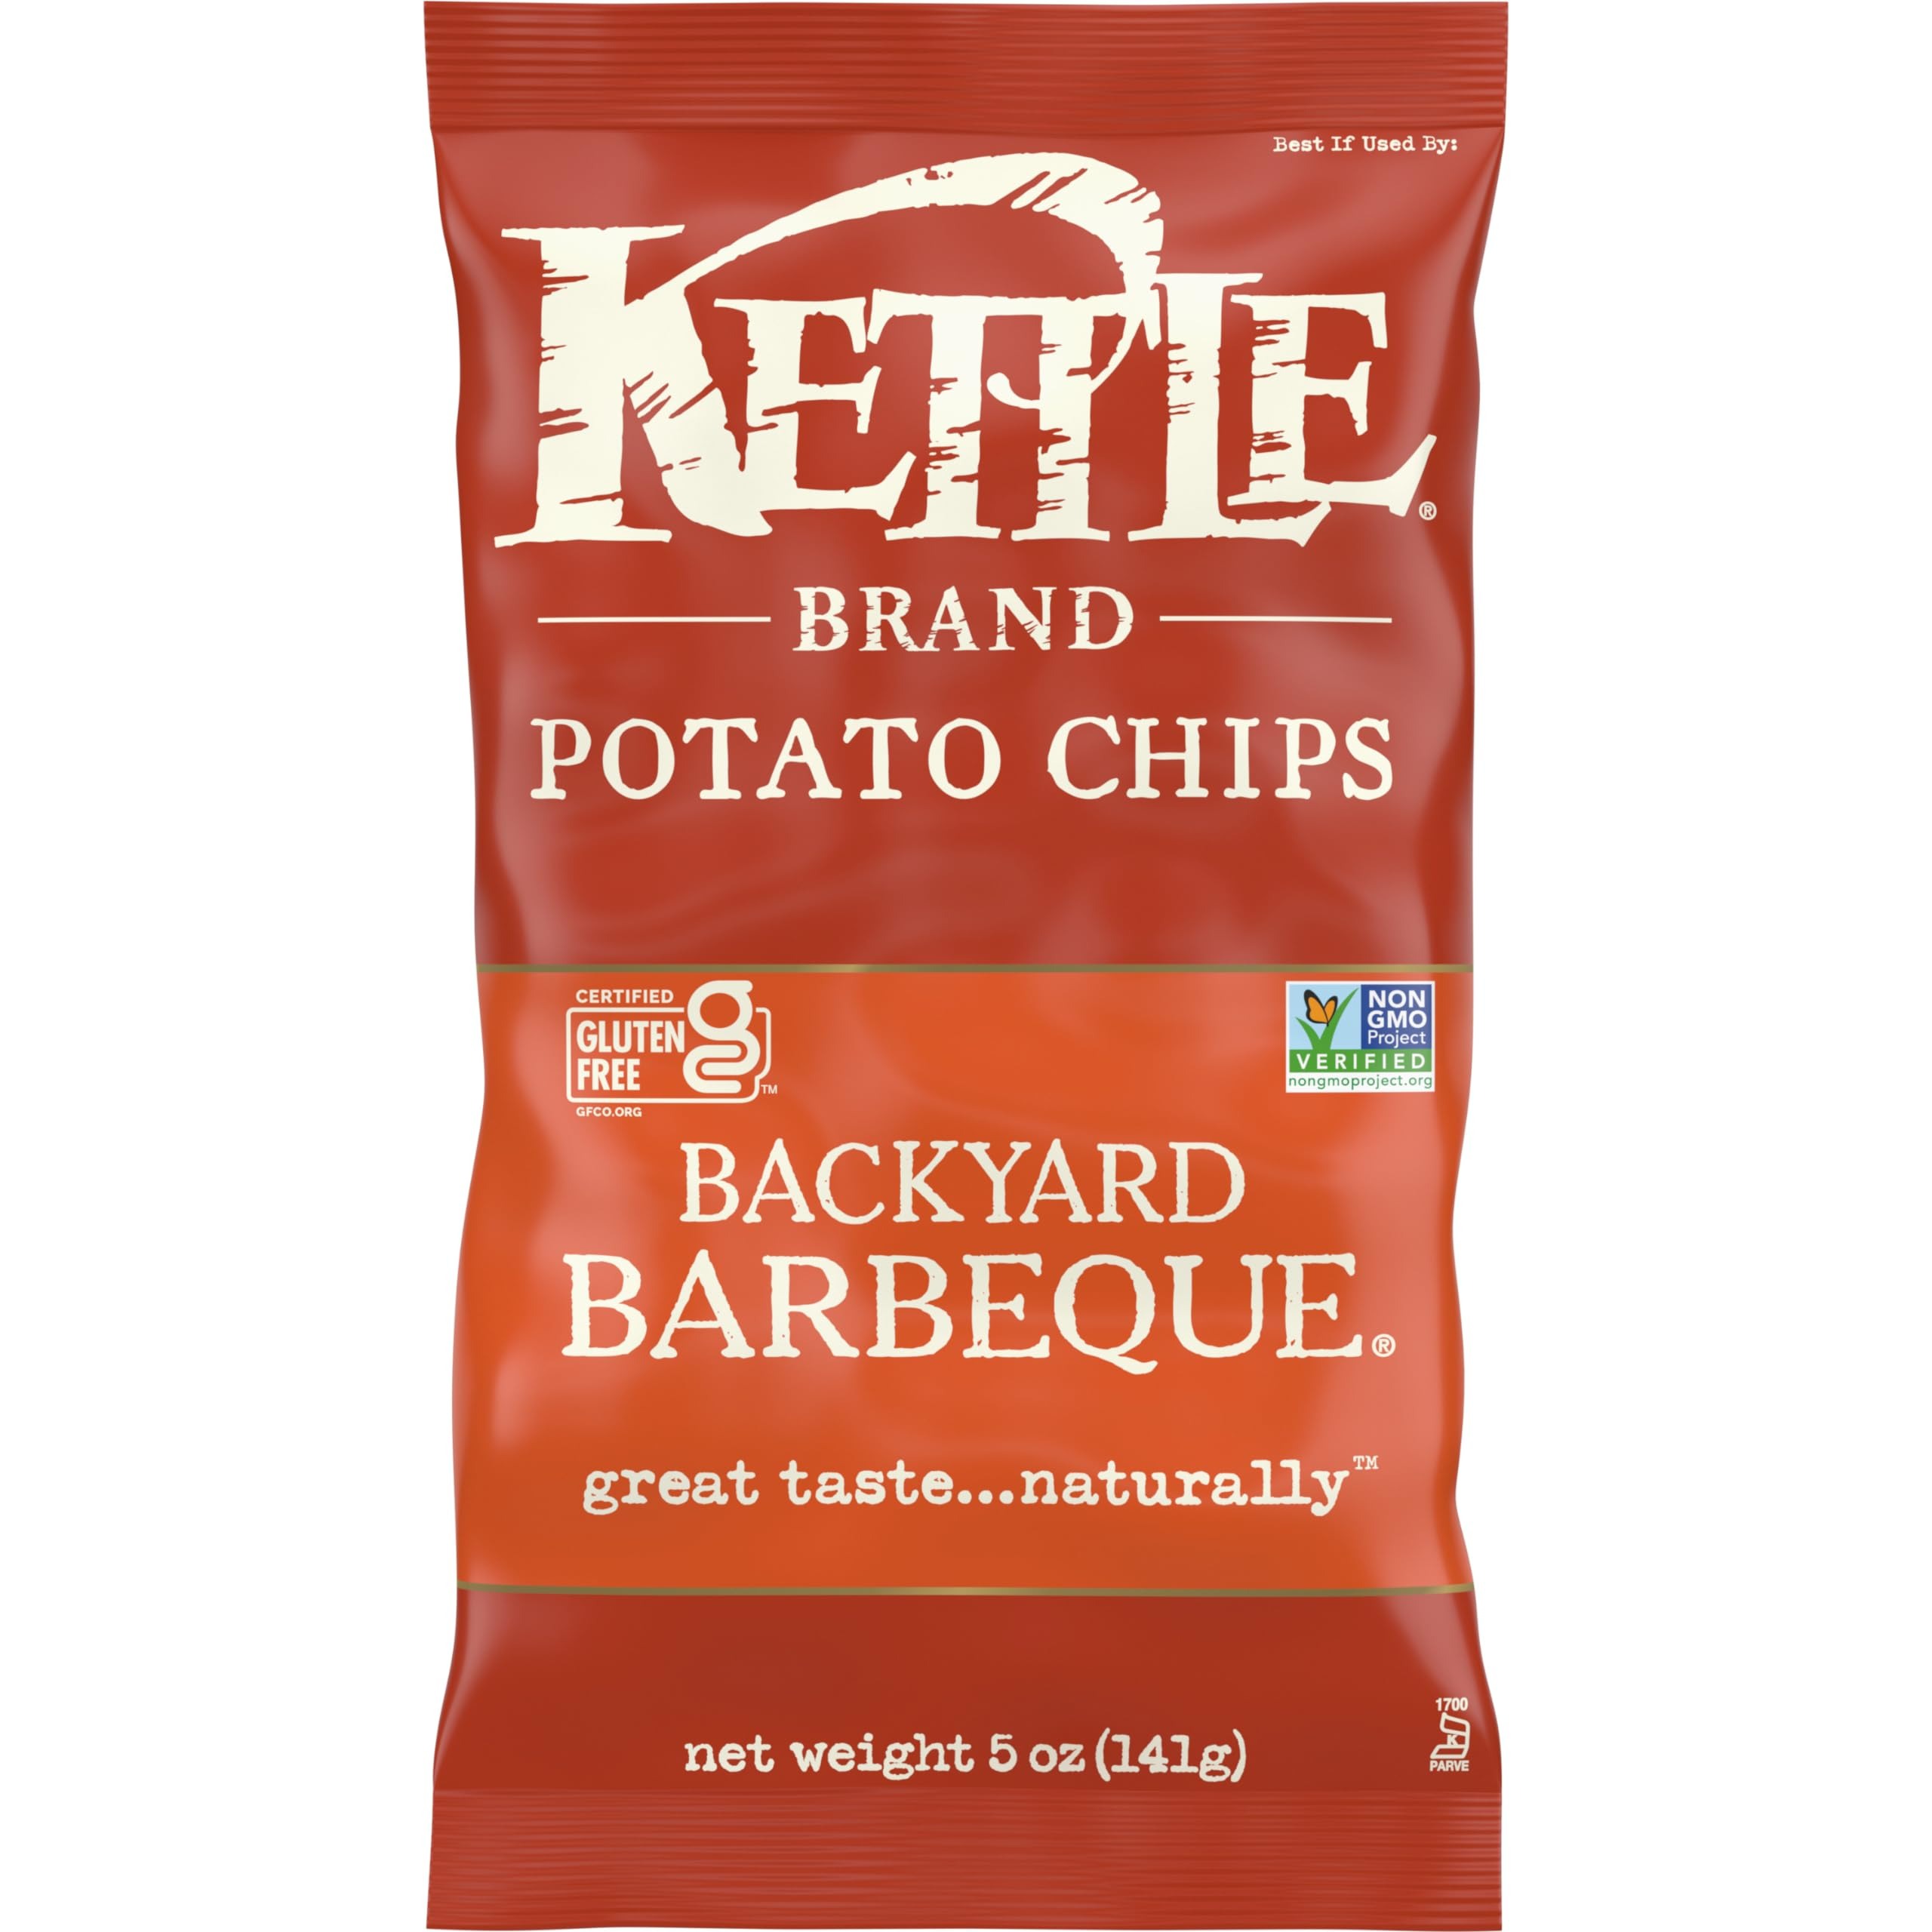
Item Name: Kettle Brand Potato Chips, Backyard Barbeque Kettle Chips, 5 Oz
Bullet Point 1: Bold BBQ flavor: the ultimate flavor of a barbeque – smoky, spicy, tangy, and sweet
Bullet Point 2: Kettle-cooked: incredible tasting potato chips with a hearty crunch
Bullet Point 3: Our natural promise: non-GMO project verified, certified gluten-free
Bullet Point 4: Authentic recipe: made with bold flavors and quality ingredients
Bullet Point 5: Shareable bag: you can share this 5-ounce bag of chips with a friend, but we won't blame you if you keep them all for yourself
Bullet Point 6: Kettle brand potato chips: extra in a good way
Value: 5.0
Unit: Ounce

Price: 5.43